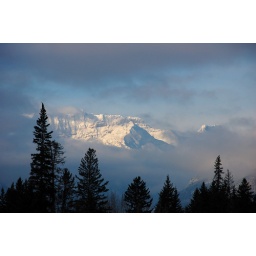
Mountains in the clouds with trees